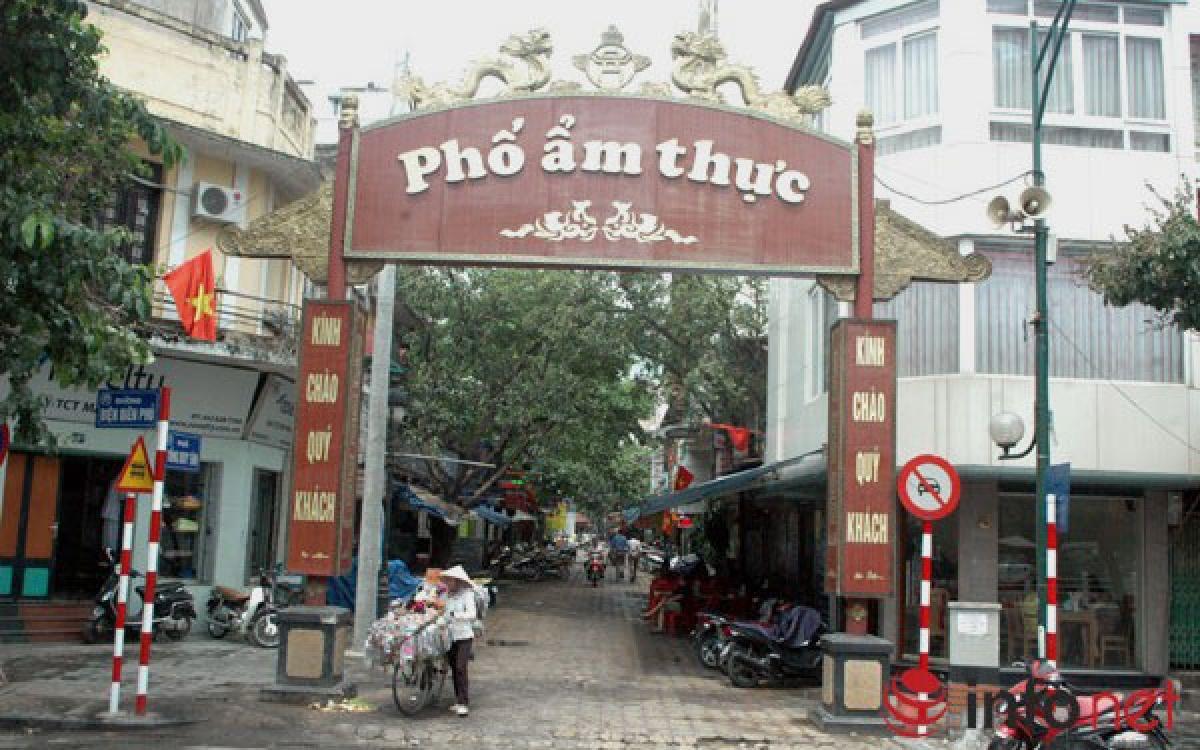
có một người phụ nữ đang xuất hiện ở trước cổng